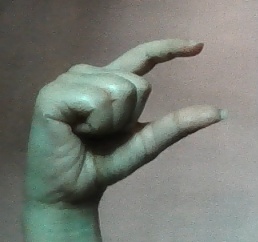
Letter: dal